Economy of Thailand

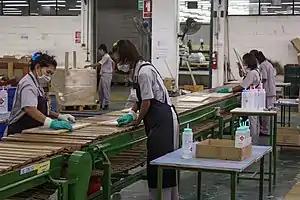
Production-line workers at a factory in Chachoengsao.

In 2007 industry contributed 43.9 percent of GDP, employing 14 percent of the workforce. Industry expanded at an average annual rate of 3.4 percent from 1995 to 2005. The most important sub-sector of industry is manufacturing, which accounted for 34.5 percent of GDP in 2004.